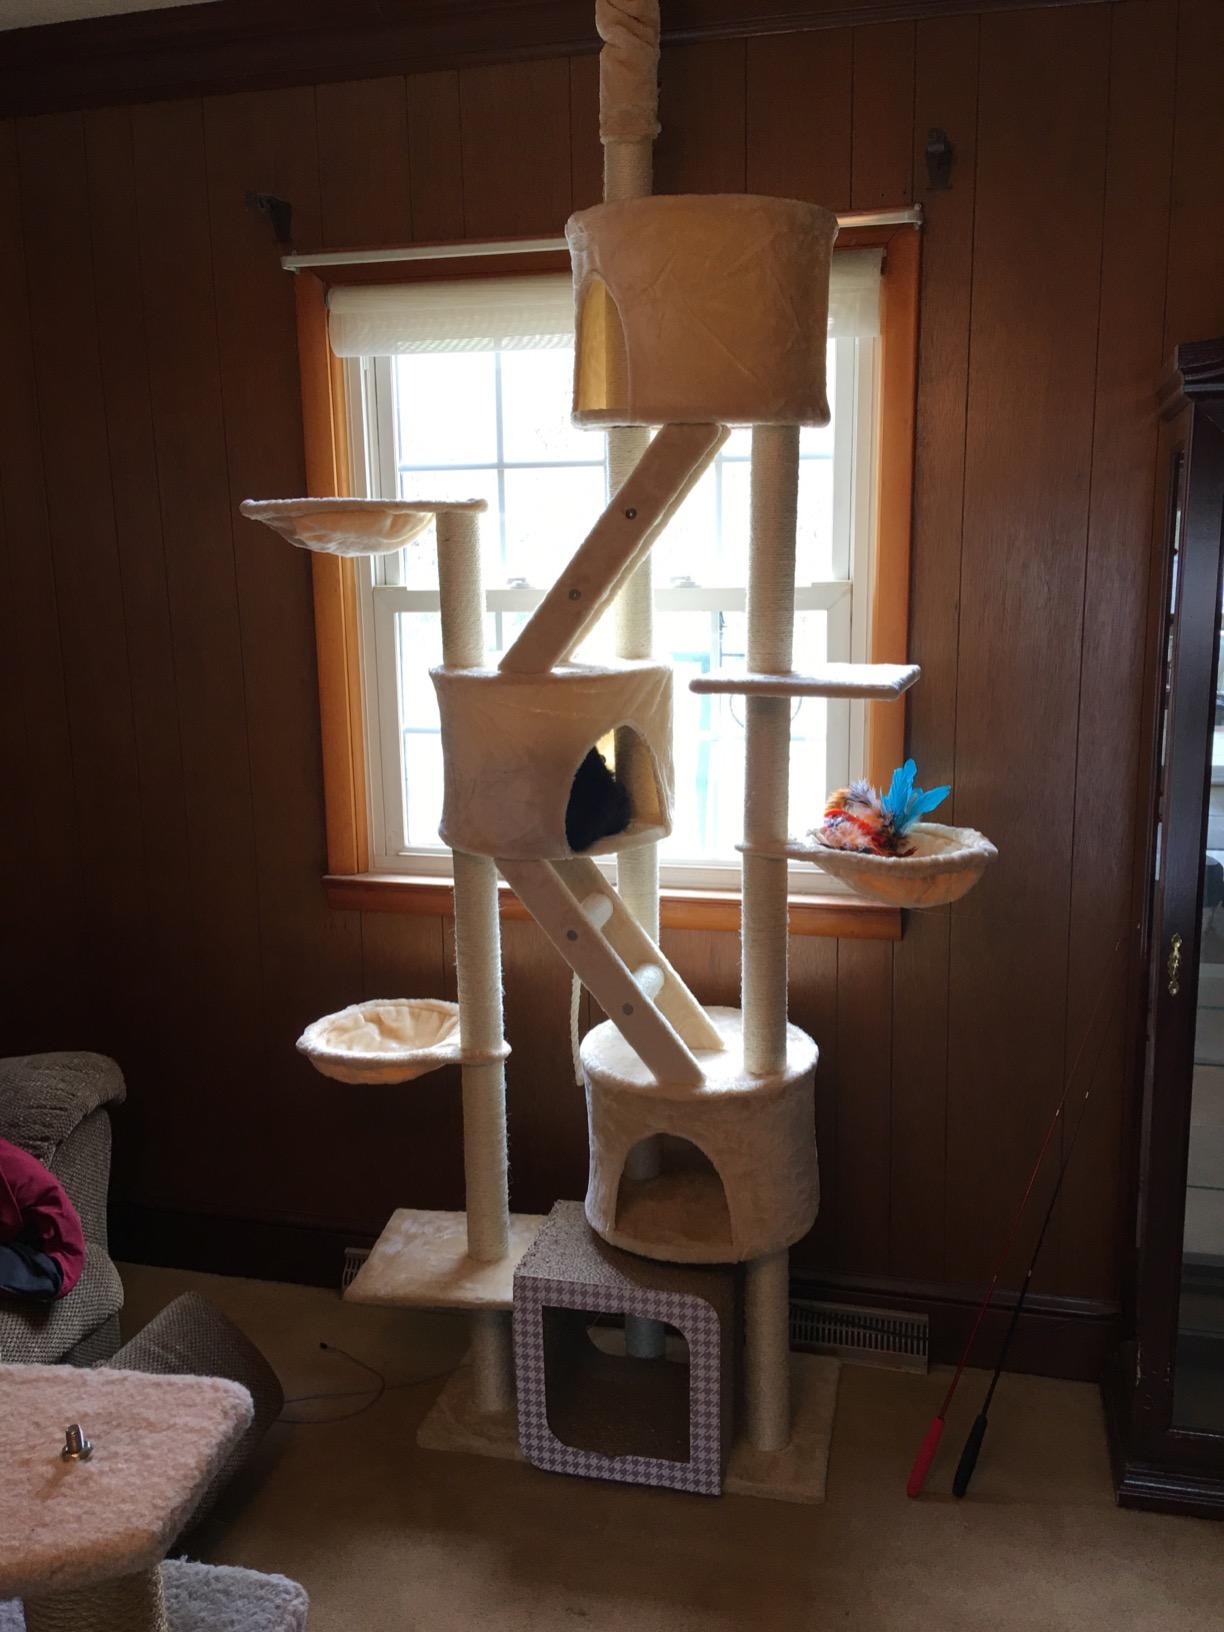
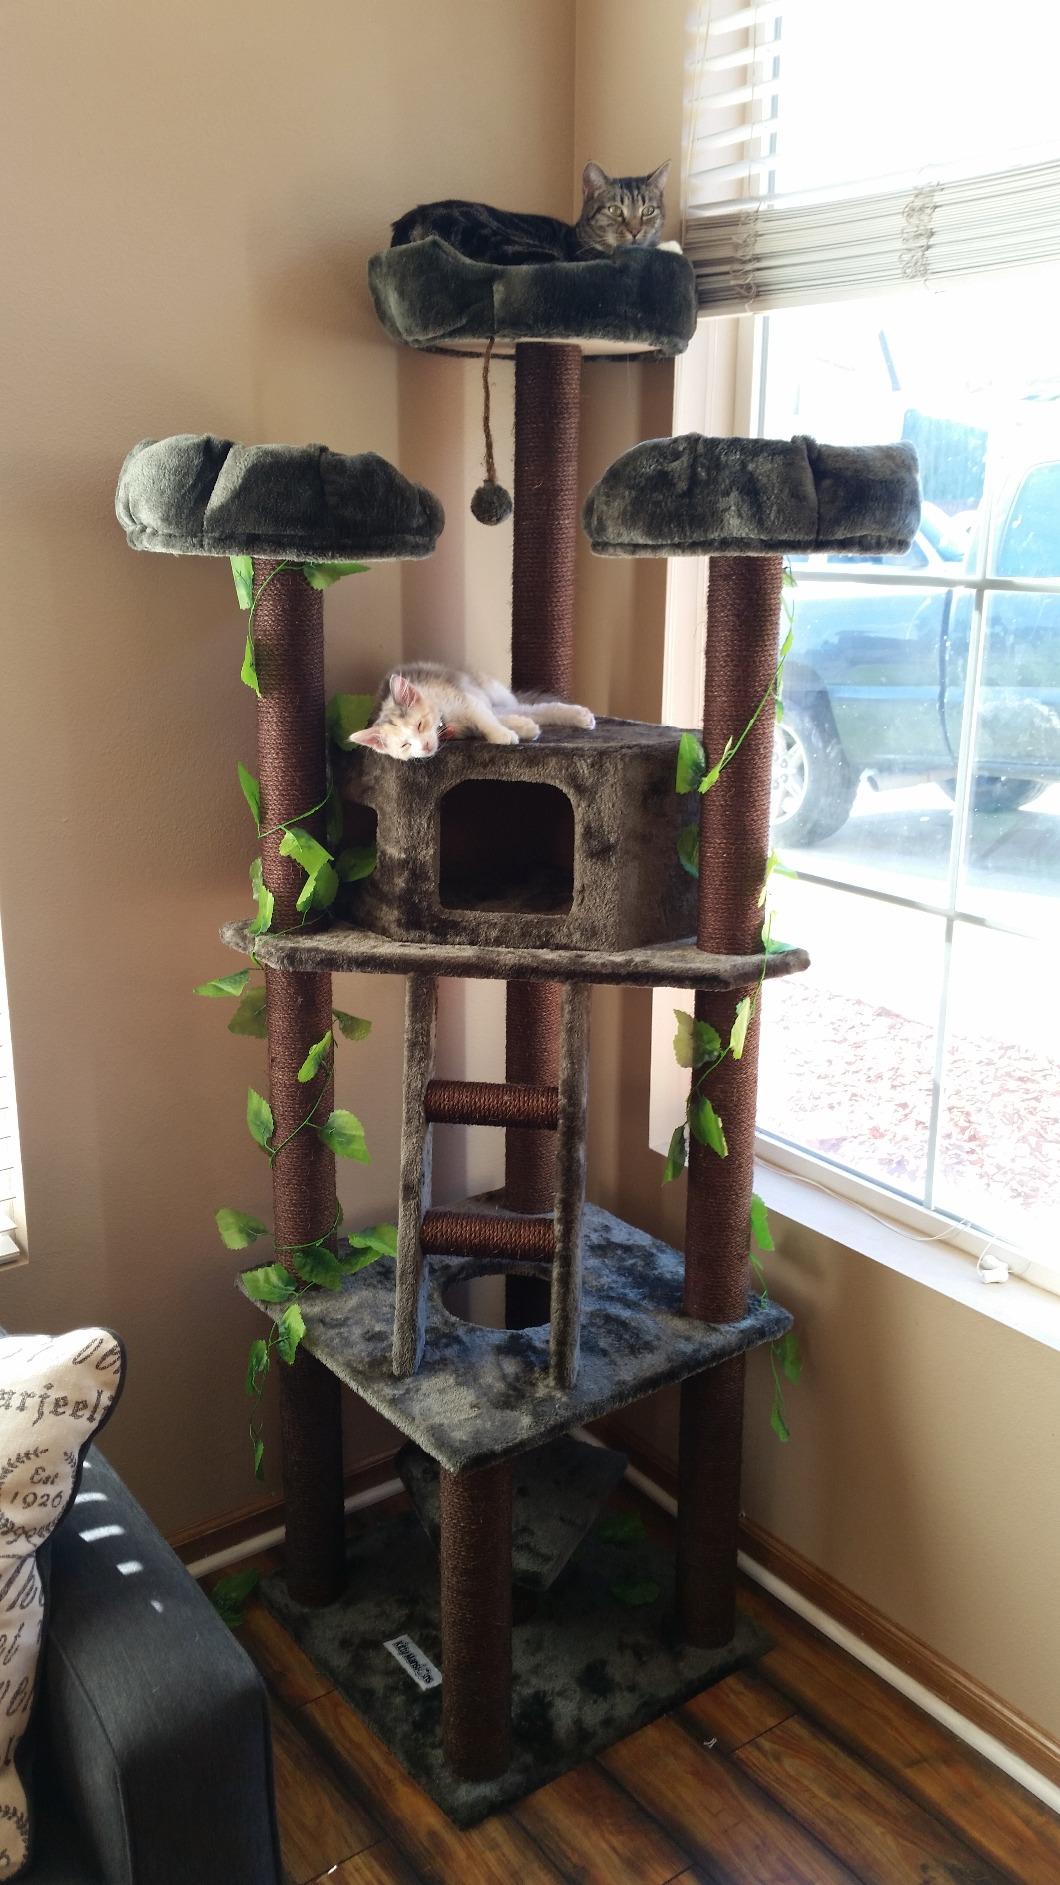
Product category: items_cat tree
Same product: no